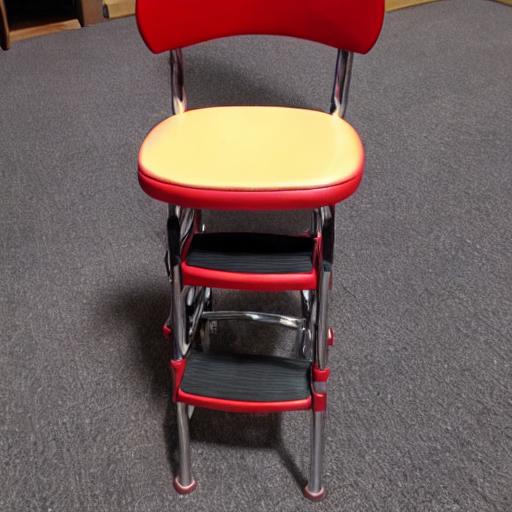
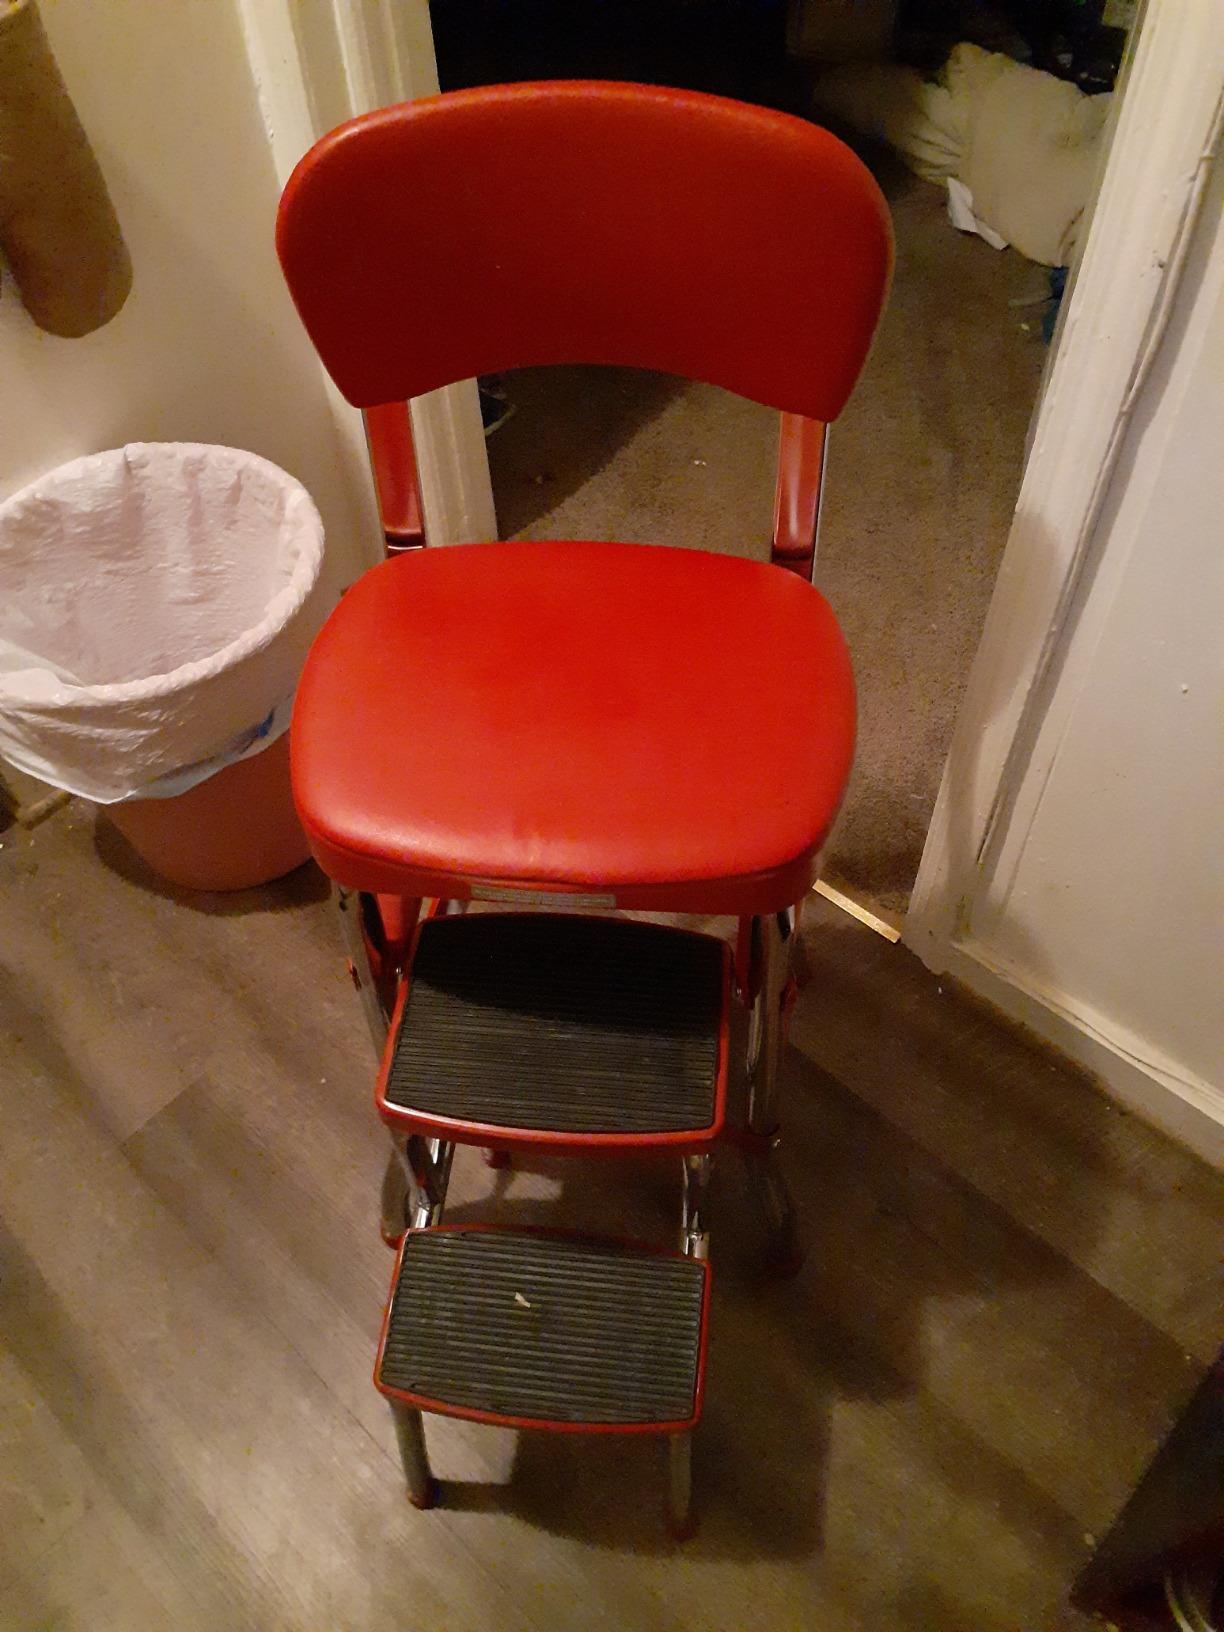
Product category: items_chair
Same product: no